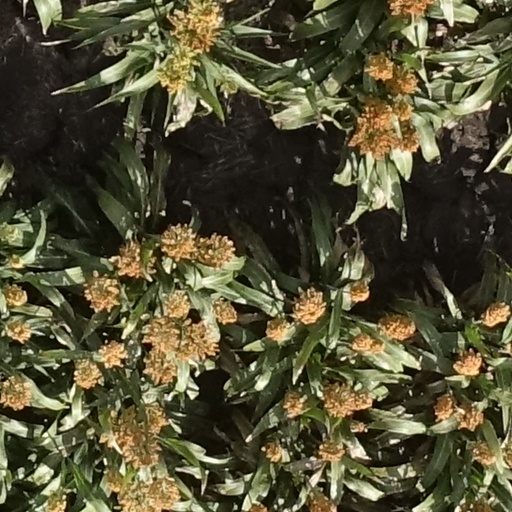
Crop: sorghum